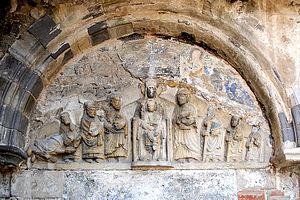
L'abbaye Saint-Pierre-et-Saint-Caprais de Mozac, plus communément appelée abbaye de Mozac, est l'une des plus anciennes et des plus importantes abbayes de Basse-Auvergne. Située à Mozac, elle est fondée à la fin du VIIᵉ siècle et régie dès l'origine par la règle de saint Benoît. Elle est rattachée à l'abbaye de Cluny en 1095 et porte le titre d'« abbaye royale ». Les moines la quittent à la Révolution française et l'abbatiale devient l'église paroissiale unique du village de Mozac en 1790.